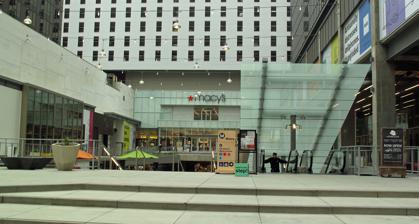
Building: The Bloc Los Angeles
Country: United States of America
Year built: 2015
Shopping mall in Los Angeles, California The Bloc Entrance to The Bloc along 7th Street, 2017 Location 700 S. Flower Street Los Angeles , California Coordinates 34°02′54″N 118°15′31″W / 34.048334°N 118.258643°W / 34.048334; -118.258643 Opening date November 18, 1973 ; 51 years ago ( November 18, 1973 ) Developer Ogden Development Owner National Real Estate Advisors No. of anchor tenants 1 Public transit access ‍ ‍ ‍ ‍ 7th St/Metro Center Website theblocla .com The Bloc (stylized as THE BLOC ), formerly Macy's Plaza and Broadway Plaza , is an open-air shopping center in downtown Los Angeles at 700 South Flower Street, in the Financial District . Its tenants include the downtown Los Angeles Macy's store, LA Fitness , Nordstrom Local, UNIQLO , and the Sheraton Grand Los Angeles hotel. The shopping center has its own entrance to the 7th Street/Metro Center station of the Los Angeles Metro Rail system. The Bloc tends to connect the financial , fashion , jewelry , and theater districts and the 7th Street Metro Center Station, meaning where four Downtown Los Angeles lines converge more. History Broadway Plaza (1973–1996) The Broadway Plaza complex opened on November 18, 1973. It was designed by noted architect Charles Luckman and was constructed by Ogden Development, of which Luckman was the head. The $65 million to finance the complex came from the Prudential Insurance Company of America . The complex consisted of two towers on either side (a 32-story office building and the 24-story Hyatt Regency Los Angeles hotel) and an enclosed shopping mall between them, anchored by the new 3-story flagship store of The Broadway department store chain, with a six-level, 1550-space parking garage atop it. The shopping center also included an Oshman's Sporting Goods , an underground food court and several smaller non-chain shops. The complex was described by its builders as a "megastructure" and claimed to be the first enclosed "suburban" type shopping center in a downtown area in the United States. Macy's Plaza (1996-2015) The mall was renamed Macy's Plaza in 1996, after Federated Department Stores bought The Broadway and rebranded their stores as Macy's. In 2005, the Hyatt Regency was renamed the Sheraton Los Angeles Downtown. Bally Total Fitness (which occupied the Oshman's space) closed and re-opened as LA Fitness in 2012. In 2013, Macy's Plaza was acquired by Ratkovich, who announced plans to remodel the imposing and aging "monolithic" red brick fortress-like building, with a more open plan. The Bloc (2015-present) A majority of the stores in Macy's Plaza closed in early-2015 for the conversion into a new open-air plaza, given the name The Bloc. The renovation forced many long-time tenants, including Bath and Body Works , Express , Lady Foot Locker , Victoria's Secret , and original 1973 opening tenant Carl's Jr. in the underground food court to close. Many of these tenants, including Victoria's Secret and Bath and Body Works, moved to the nearby newly-renovated FIGat7th outdoor mall. LA Fitness , Macy's , and the Sheraton hotel remained open during the renovations. LA Fitness and the United States Postal Service branch at the mall remained operational but were forced to move to street level. In May 2015, the large "Macy's" sign was taken down and the large glass atrium roof was removed, officially opening the atrium of the once enclosed mall to the sky. The Bloc Los Angeles opened in October 2015. The complex was designed to be walkable, an indoor-outdoor mall akin to the nearby FIGat7th or the Americana at Brand . It became the first development in the Los Angeles area to have its own access to the LA Metro. This possibility was planned for when the subway line was constructed under Flower Street in 1989. The new plaza contained Los Angeles' first Alamo Drafthouse Cinema , an Austin-based movie theatre chain, and Starbucks Evenings, a Starbucks store concept that serves alcoholic beverages, along with Macy's, GNC , and LA Fitness . Other restaurants include Hatch, Urban Oven, CoffeeWalk YogurTalk, Everytable and District DTLA. In 2016, following a renovation, the Sheraton Los Angeles Downtown was renamed the Sheraton Grand Los Angeles. Due to delays in construction, The Bloc for a while had trouble finding tenants, but once Alamo Drafthouse officially signed their lease, more tenants started signing leases. The Bloc soon had 60 percent of the office spaces leased and 76 percent of the retail space leased. Soon after opening, the mall hosted a number of pop-up stores, including Joachim Splichal’s wine, All Flavor on Melrose, Yorkshire Square Brewing, and Tony’s Darts Away. In 2018, Uniqlo opened at the mall. A 53 story, 710-foot residential tower addition was proposed above the parking podium in 2021. On January 9, 2025, it was announced that Macy's would be closing as part of a plan to close 66 stores nationwide. References